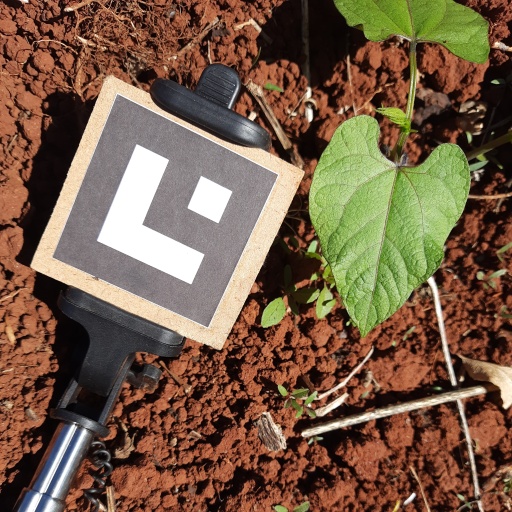
Observations: flat surface, no eating holes, under sunlight